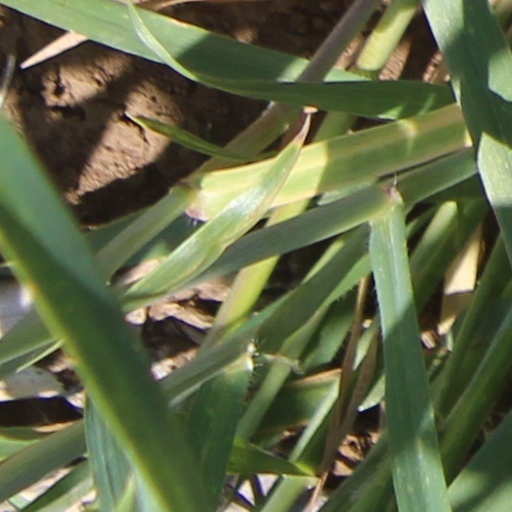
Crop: wheat